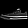
Label: Sneaker